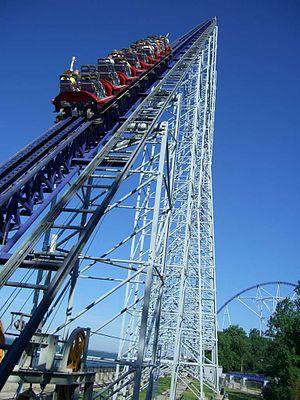
Millennium Force est une giga montagne russe du parc Cedar Point, situé à Sandusky, Ohio, aux États-Unis, ouvertes le 13 mai 2000. En août de la même année, Steel Dragon 2000 à Nagashima Spa Land a battu plusieurs records détenus ensuite par Millennium Force. Millennium Force a reçu huit fois le Golden Ticket Awards de meilleures montagnes russes en métal. Elle a été construite par la société suisse Intamin AG.